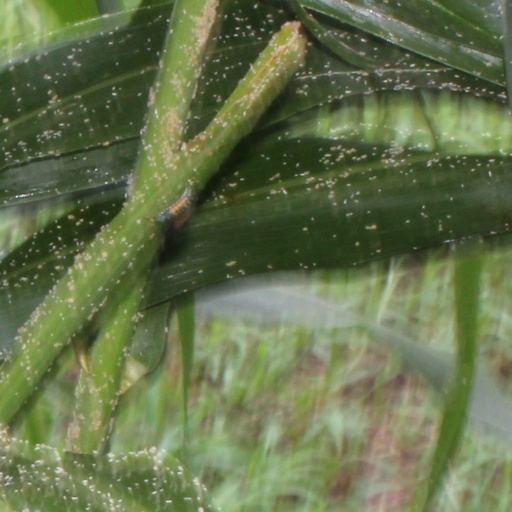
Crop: sorghum